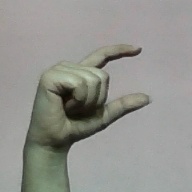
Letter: dal